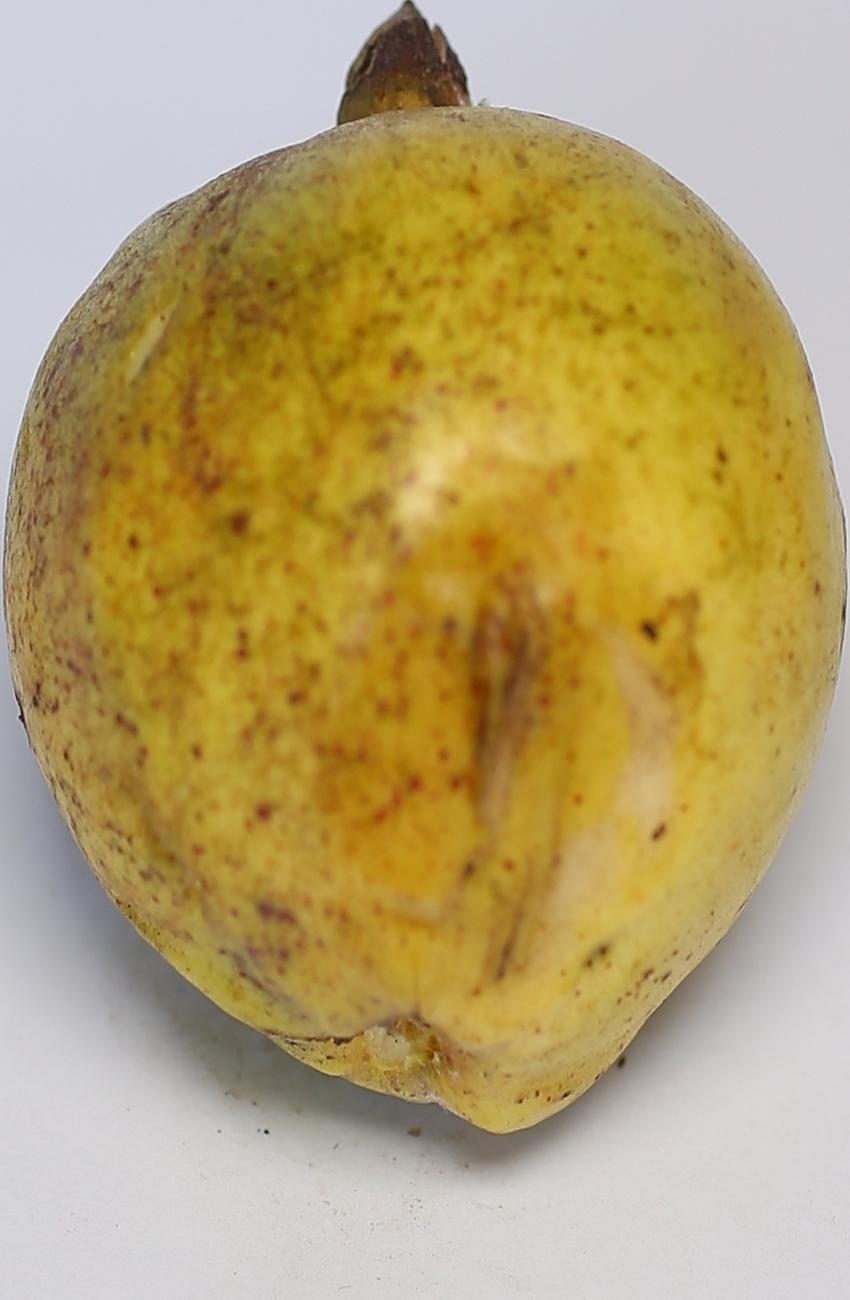
Maturity: ripe
Variety: riyali